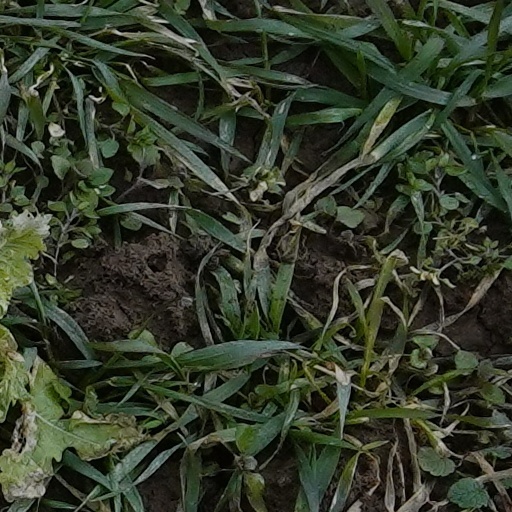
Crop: wheat